Spacecraft in Star Trek

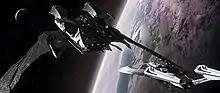
The Romulan "Scimitar" (left) and USS "Enterprise"-E in "Star Trek Nemesis" (2002). Designer John Eaves took inspiration for the "Scimitar" from the bird-of-prey created for "Star Trek III" (1984)—a ship originally designed with Romulans in mind. The "Enterprise", created for "" (1996), was designed by Eaves and Herman Zimmerman to appear sleeker and faster than its "Next Generation" predecessor. Although both ships were mainly depicted by computer models in "Nemesis", the climactic collision of the two was realized with physical models.

Even as "The Next Generation" was ending, the actors and many of the production crew were preparing for their first film, "Star Trek Generations" (1994). This film saw the widening adoption of—but not sole reliance on—computer-generated vehicle models in the film franchise. The USS "Enterprise"-B in "Generations" is a reuse of the "Excelsior" model in "Star Trek III", and its surrounding spacedock a reconstruction—with some flattening alterations—of the frame created for "The Motion Picture". The "Enterprise"-D was filmed with one of the original models created by ILM, although it was stripped down, rewired, and resurfaced to depict the level of detail needed for film. The antagonists' Klingon bird-of-prey previously appeared in "Star Trek", as did the rescue shuttles and orbiting rescue ships at the film's end. Producers created new models of a solar observatory, along with a model of the "Enterprise"s saucer section. Scenes involving the "Enterprise"-B and the "Lakul" in the Nexus energy ribbon were all computer-generated—in fact, no shooting model was ever made of the ill-fated El-Aurian refugee ship. Shots of the "Enterprise"-D going to warp were also computer-generated.